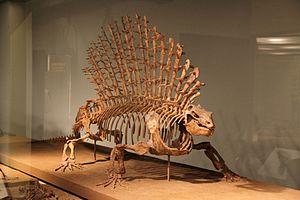
Edaphosaurus est un genre éteint de grands synapsides herbivores appartenant à la clade des eupélycosaures et ayant vécu vers la toute fin du Carbonifère jusqu'au milieu du Permien, il y à 303.4 à 272.5 millions d'années dans ce qui est aujourd'hui l'Europe et l'Amérique du Nord, qui étaient autrefois réunis et qui formaient le super-continent connu sous le nom de Pangée.